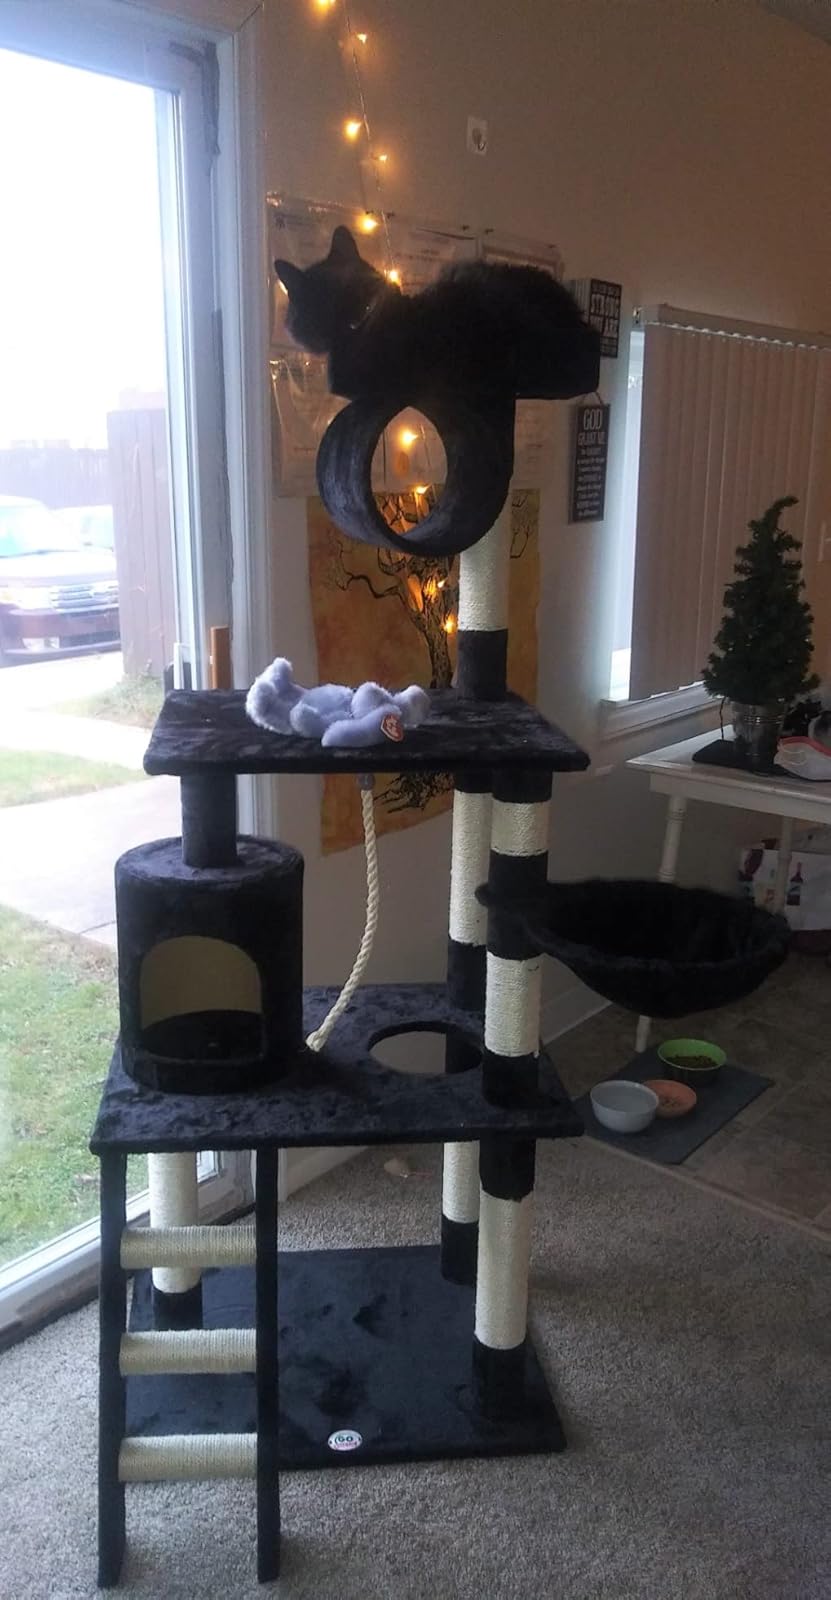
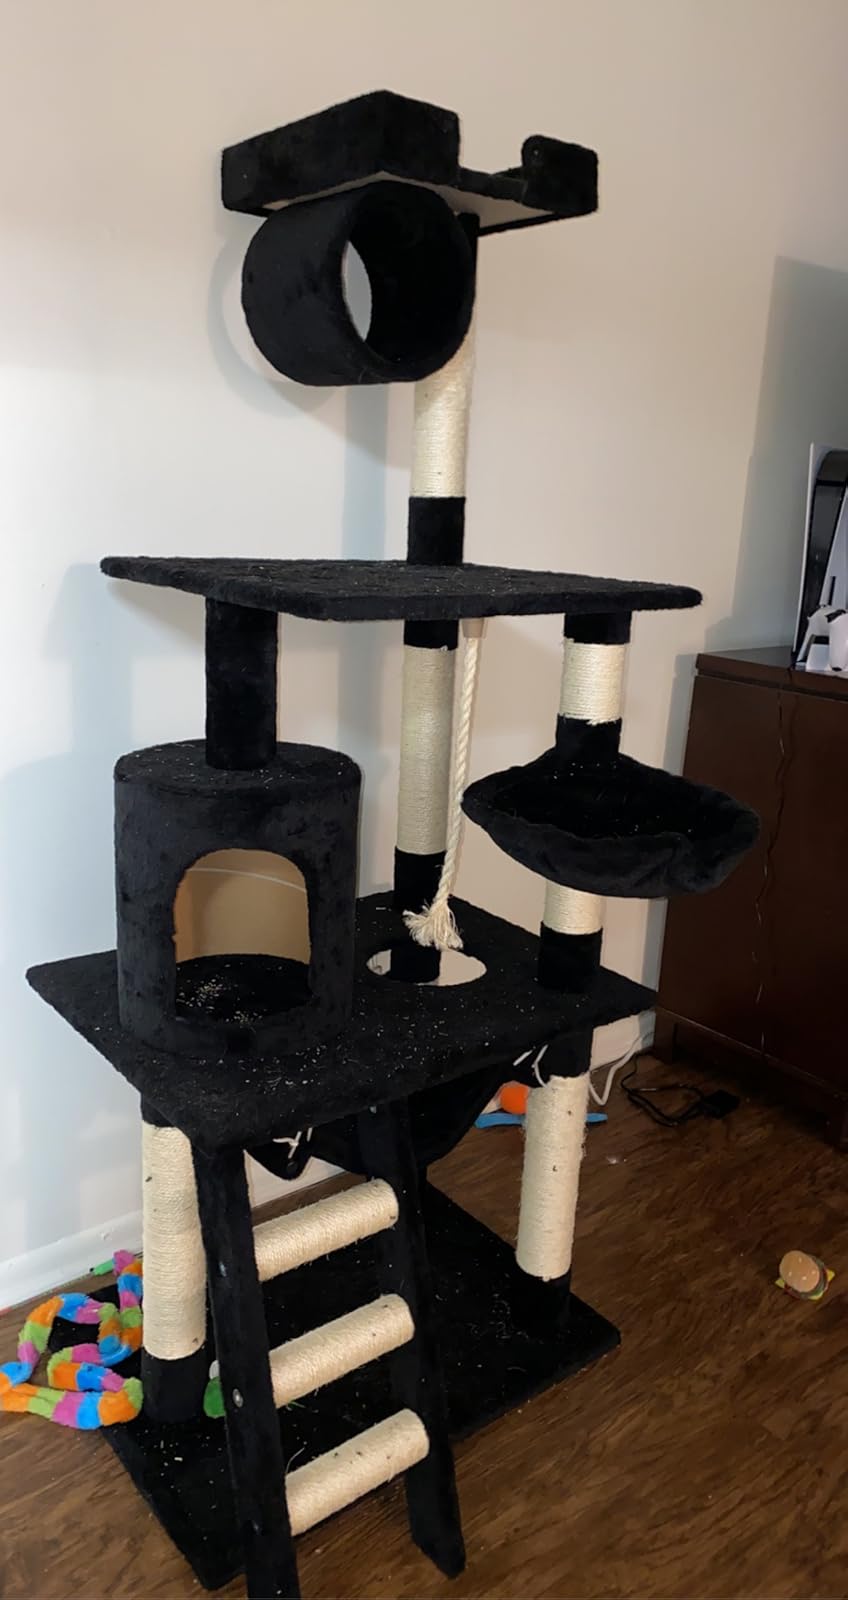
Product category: items_cat tree
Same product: yes